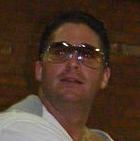
Age: 31